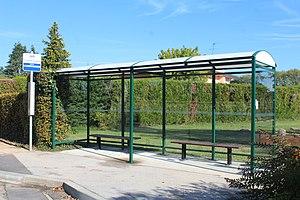
Arrêt de bus Mairie à Saint-André-de-Bâgé.
Saint-André-de-Bâgé est une commune française située dans le département de l'Ain, en région Auvergne-Rhône-Alpes.